History of Australia

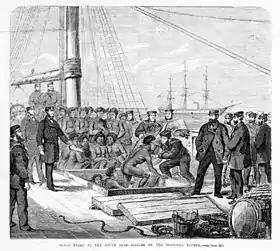
Seizure of blackbirder ship "Daphne" . The Pacific Slave trade operated between 1863 and 1904, and saw tens of thousands of South Sea Islanders brought to the sugarcane plantations of Queensland either as indentured workers or slaves.

In 1825, the New South Wales governor granted for an Aboriginal Christian mission at Lake Macquarie. In the 1830s and early 1840s there were also missions in the Wellington Valley, Port Phillip and Moreton Bay. The settlement for Aboriginal Tasmanians on Flinders Island operated effectively as a mission under George Robinson from 1835 to 1838.